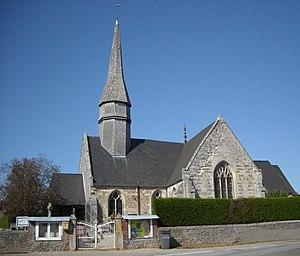
Église Saint Victor
Cet article recense une partie des monuments historiques de l'Eure, en France.
Saint-Victor-de-Chrétienville est une commune française située dans le département de l'Eure, en région Normandie.